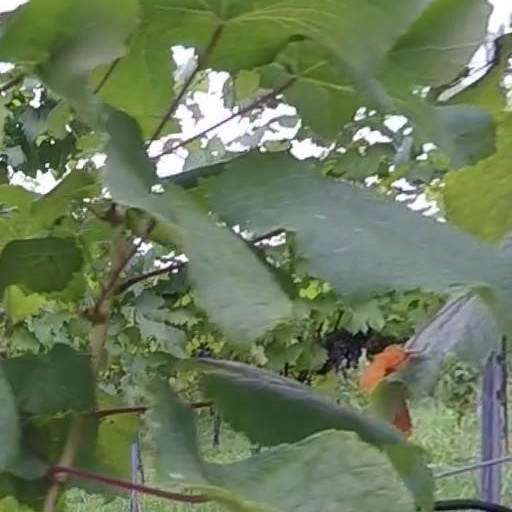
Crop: grape